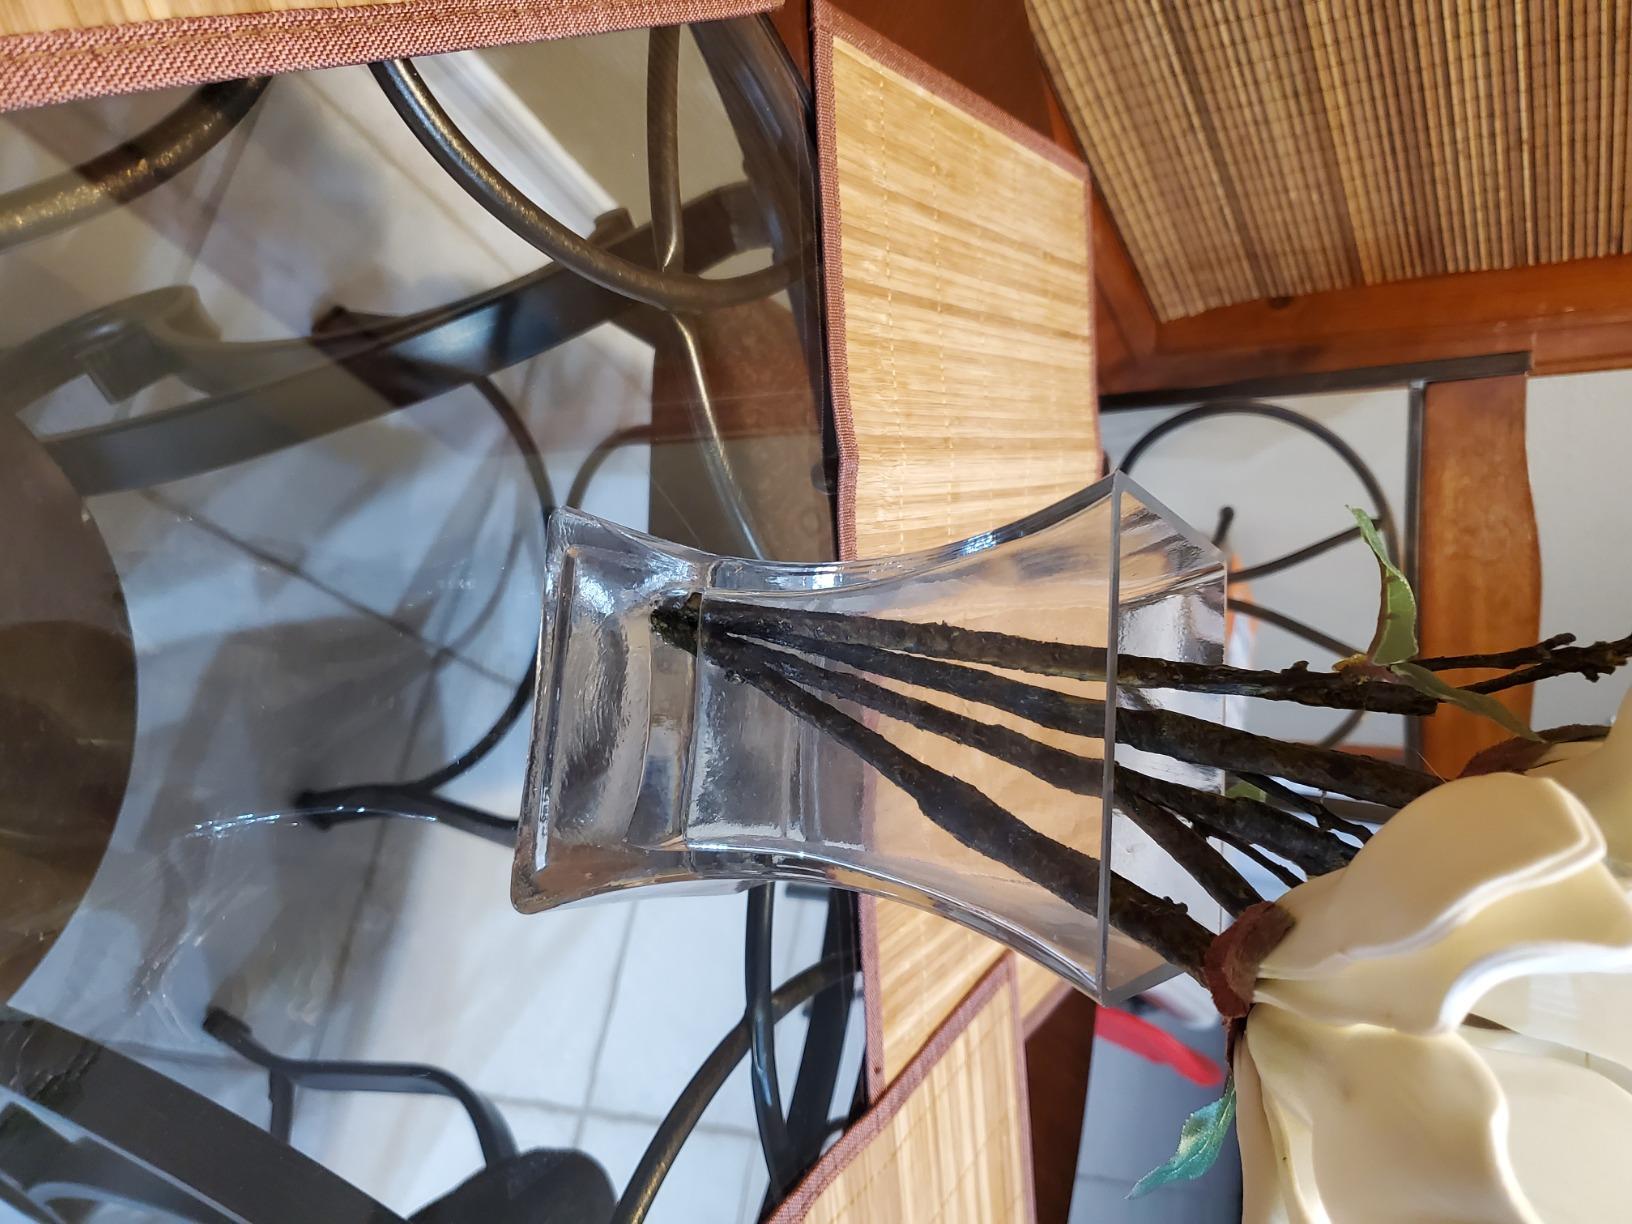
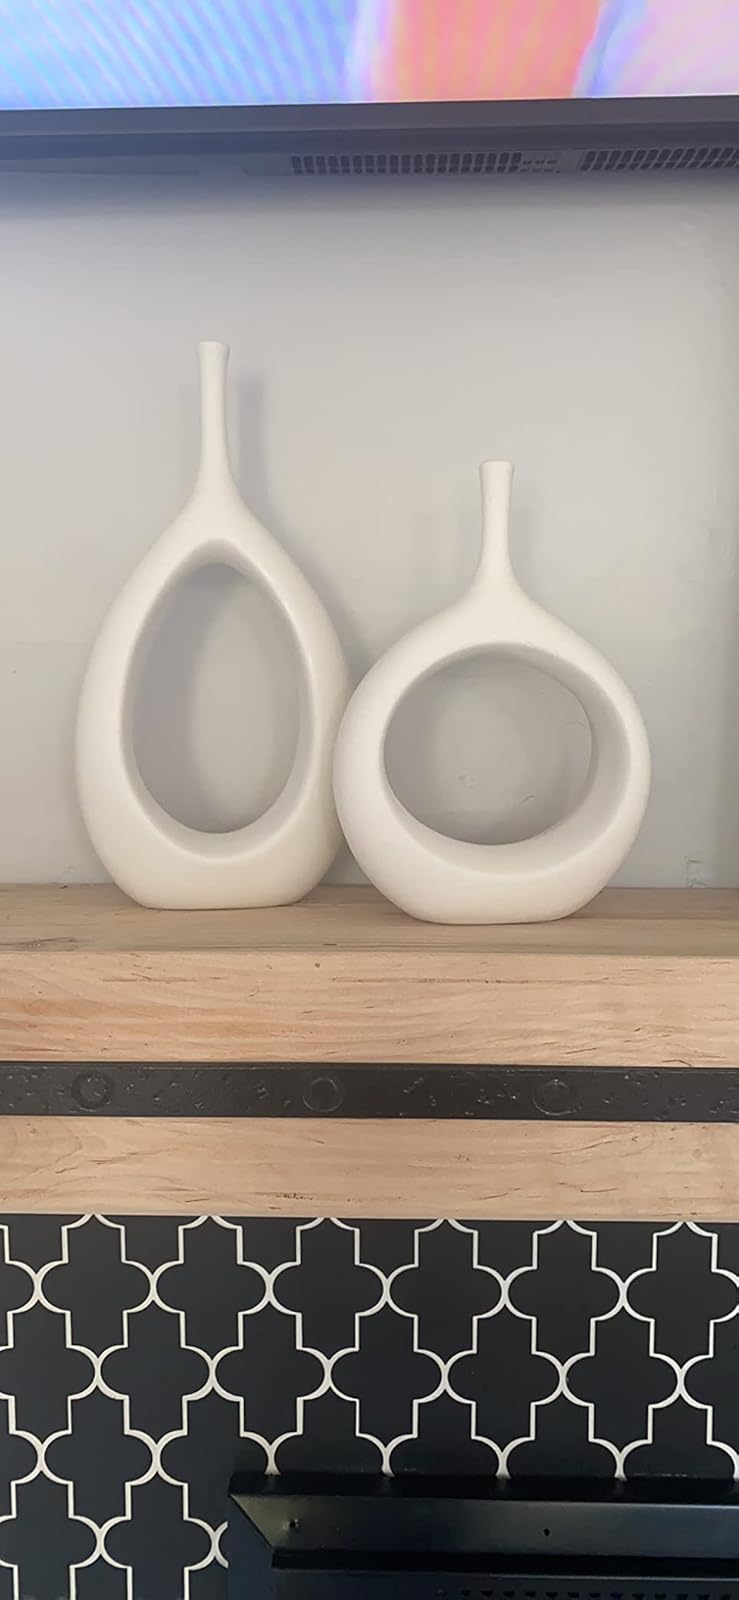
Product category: vase
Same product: no